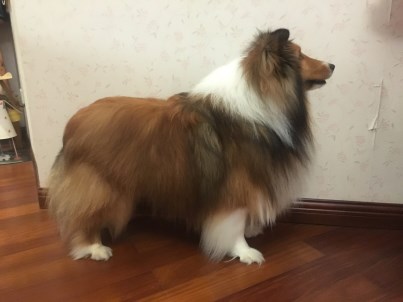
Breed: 274-n000110-Shetland_sheepdog